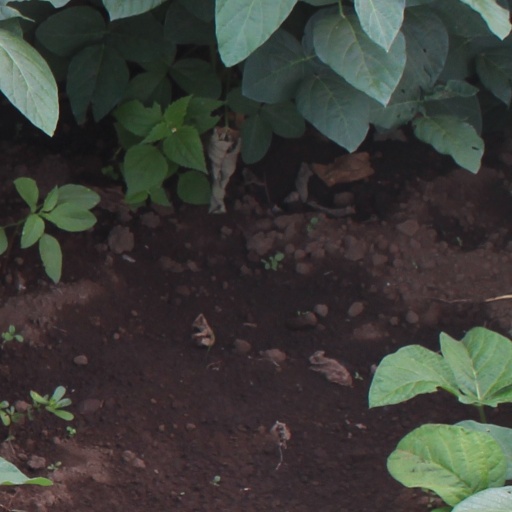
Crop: soybean